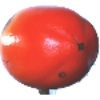
Label: kaki